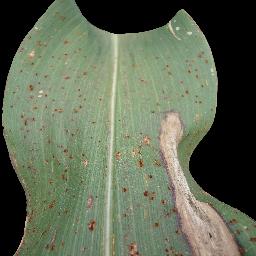
Label: Corn_(Maize)___Common_Rust